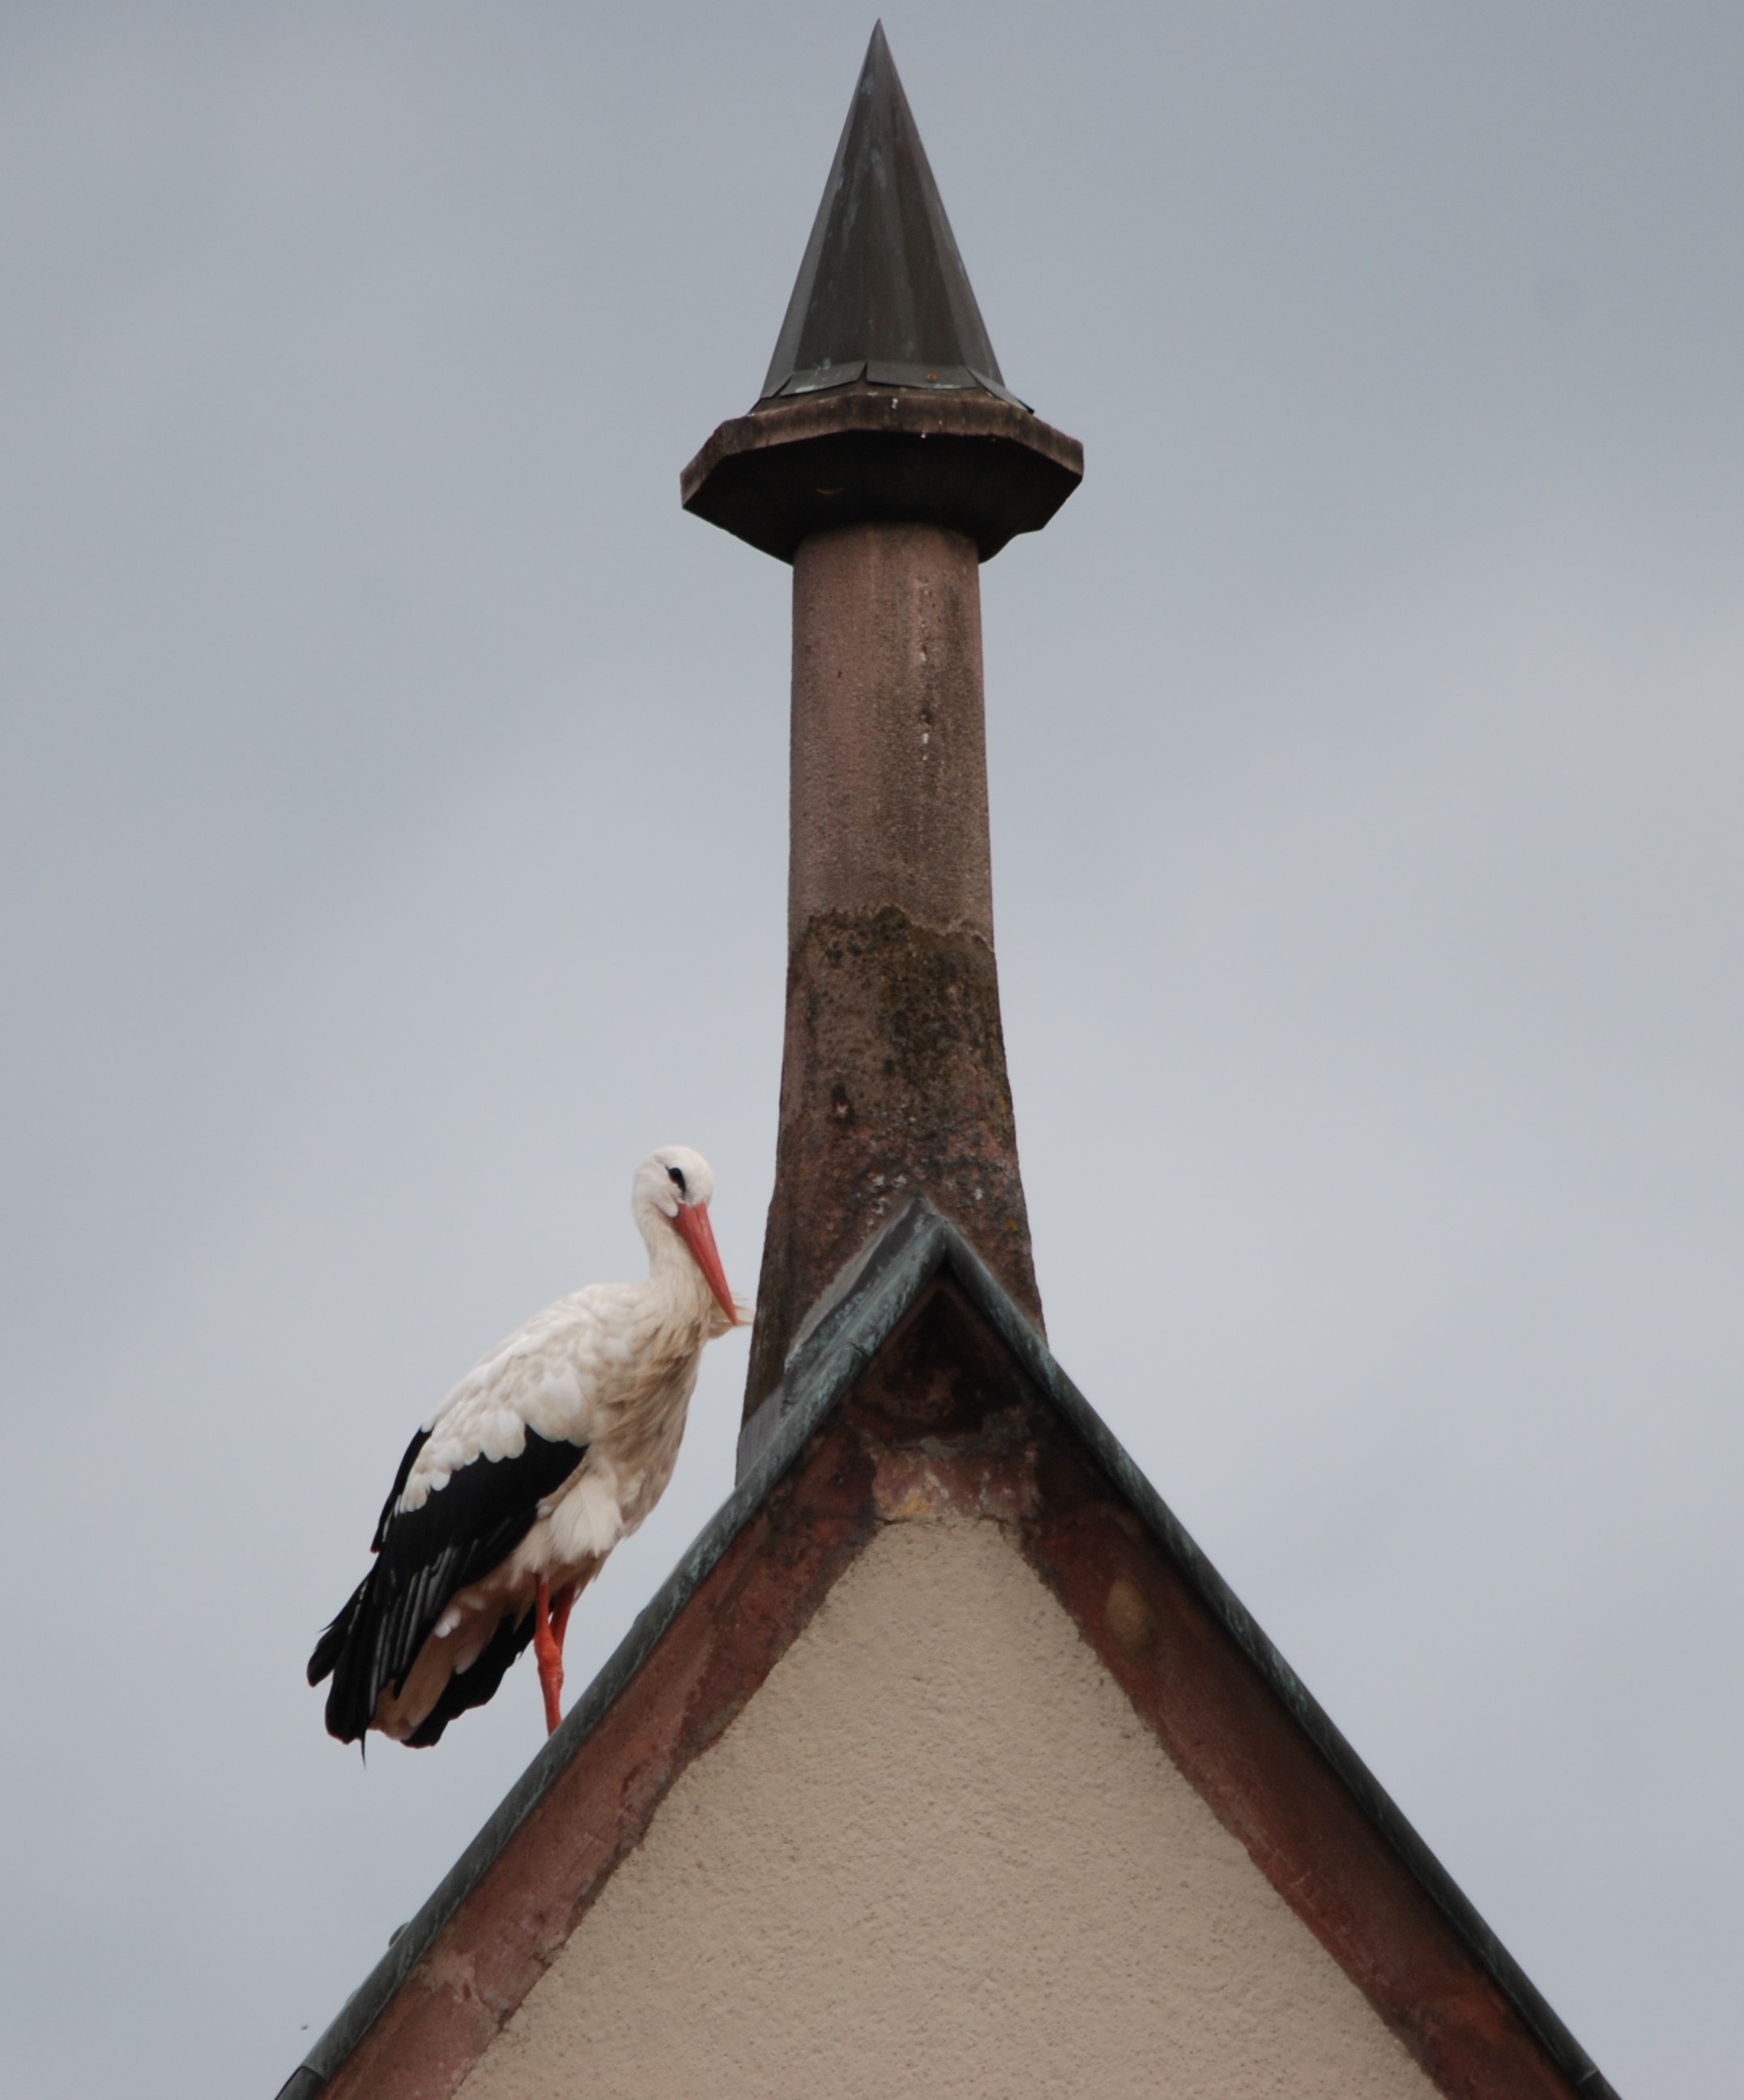
nature, bird, wood, white, roof, monument, statue, tower, chimney, black, stork, sculpture, temple, steeple